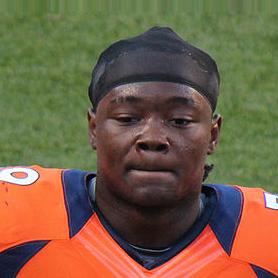
Age: 21